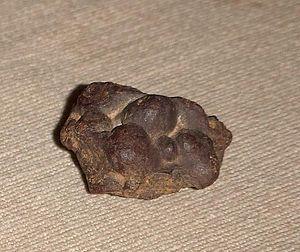
L'European Synchrotron Radiation Facility, en abrégé ESRF, société civile de droit français créée le 12 janvier 1989, est un des plus importants synchrotrons actuellement en fonctionnement dans le monde avec l'APS du Laboratoire national d'Argonne aux États-Unis et SPring-8 dans la préfecture de Hyōgo au Japon ou le LHC du CERN proche de Genève.
Un coprolithe est un excrément minéralisé, fossilisé. De façon plus technique, c'est un constituant des sédiments produit par l'action de la digestion des êtres vivants pluricellulaires. Des coprolithes humains ont été découverts dans de nombreux sites préhistoriques.